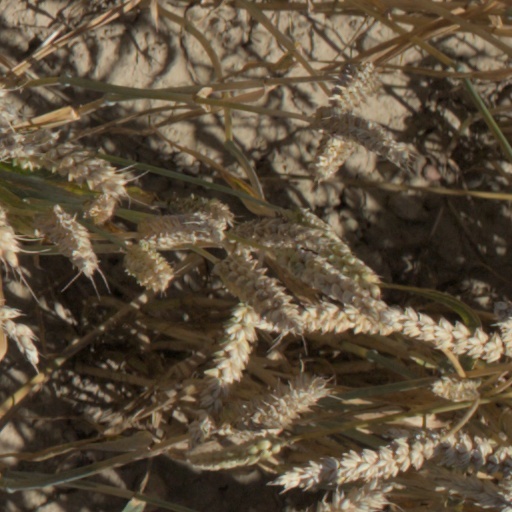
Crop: wheat